Ben-Hur (2016 film)

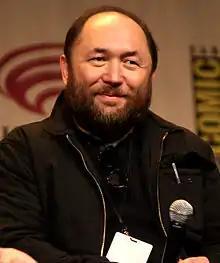
Timur Bekmambetov directed the film.

In 2013, Metro-Goldwyn-Mayer acquired Keith R. Clarke's script, an adaptation of Lew Wallace's 1880 novel "", which is in the public domain.